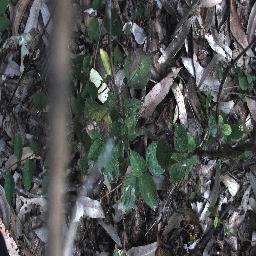
Label: lantana